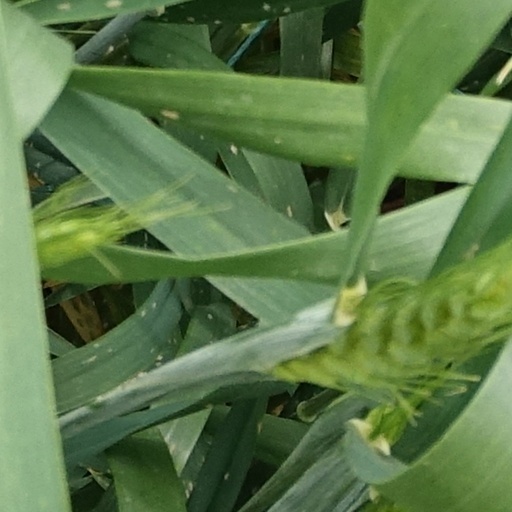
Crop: wheat